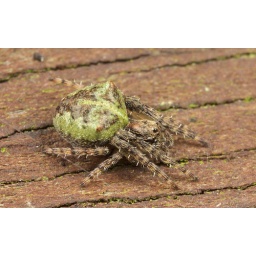
Found this just as I was going to go home on a small wooden bridge over a stream. 4~5mm (body)